Sherm Lollar

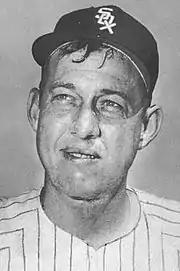
Lollar in 1958

In 1952, Lollar took over the season's regular catching job for the White Sox from catcher Phil Masi. His defensive skills improved under the tutelage of manager and former major league catcher Paul Richards. Lollar, whom Richards called "a manager on the field", was a quiet workhorse who led by example and was an excellent handler of pitchers. In 1954, after allowing a stolen base to Al Smith on May 25, he threw out all 18 would-be base stealers during the remainder of the year. He became a mainstay behind the plate for the teams of the 1950s and early 1960s, which included future Hall of Fame members Luis Aparicio, Nellie Fox, George Kell, Hoyt Wilhelm, and Early Wynn.